Yxlan

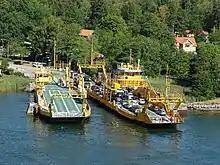
The Yxlan-Furusund ferry

Yxlan is an island in the north of Stockholm archipelago and Norrtälje municipality. The island is reachable from the mainland by car ferries. Yxlan is located between the islands of Furusund and Blidö. There is a school and a little store on the island, other services are found on Blidö.